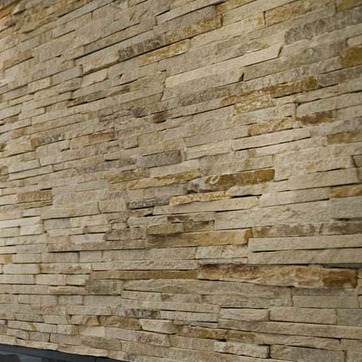
Material: stone